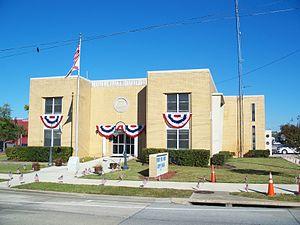
La ville américaine de Port Saint Joe est le siège du comté de Gulf, en Floride. En 2004, elle comptait 3 638 habitants.